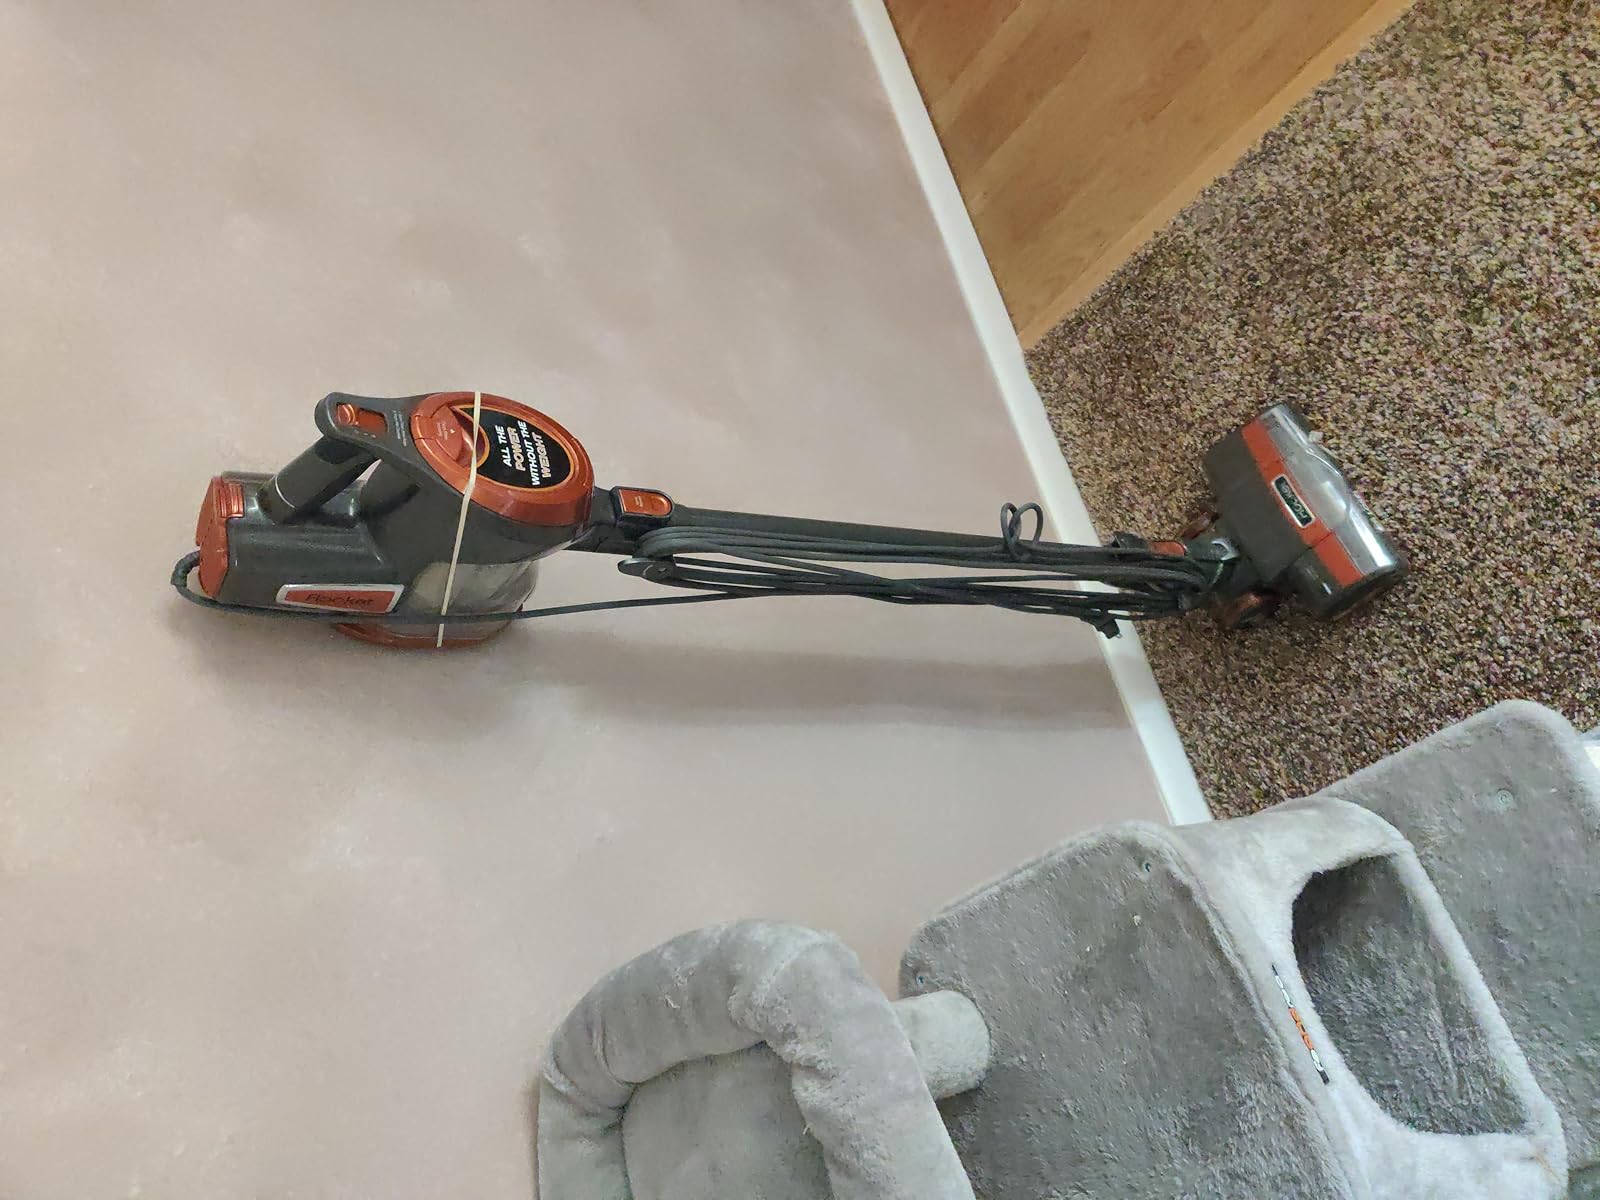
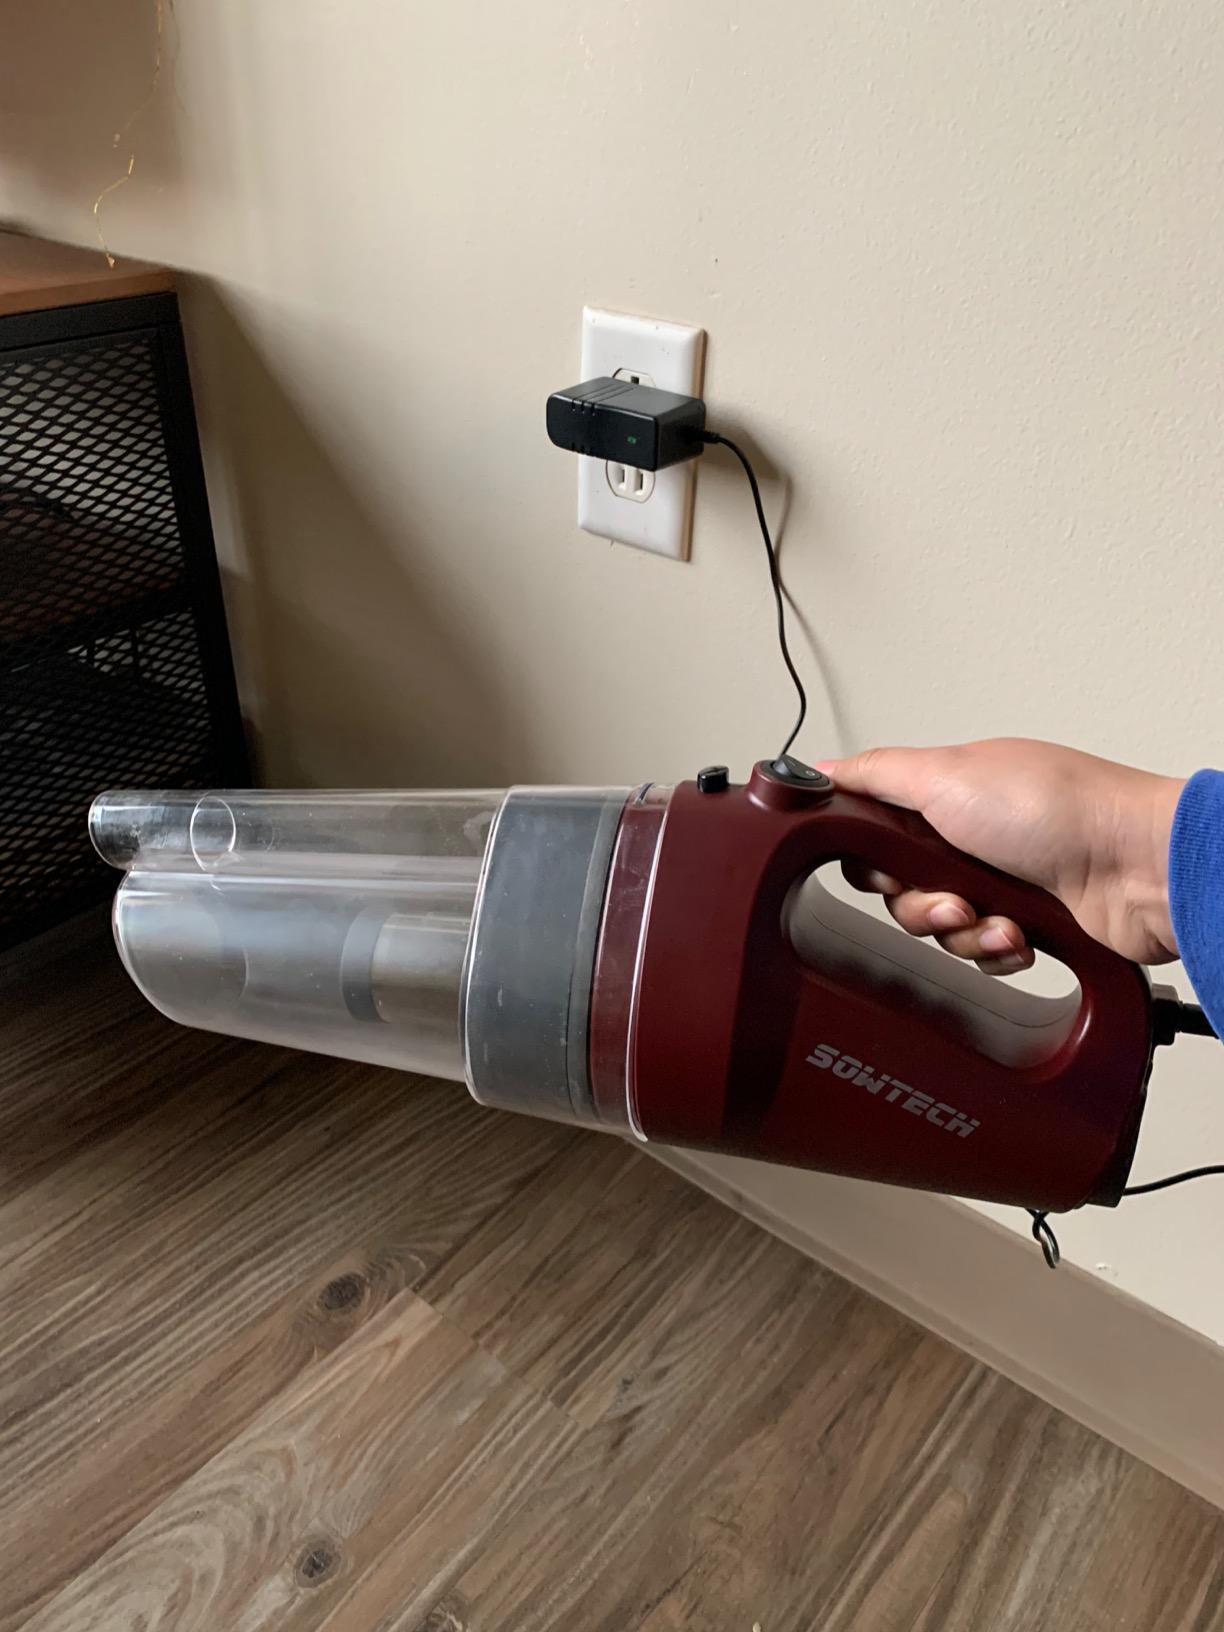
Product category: items_vacuum
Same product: no